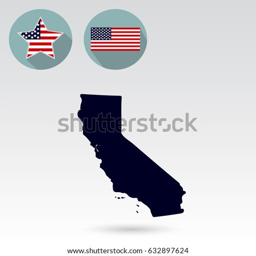
map of the state on a white background .